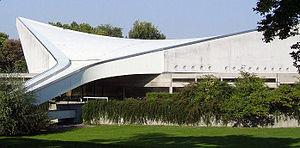
La Friedrich-Ebert-Halle est un hall omnisports situé à Ludwigshafen, en Rhénanie-Palatinat, où évolue le club de handball du TSG Ludwigshafen Friesenheim, club de Bundesliga.